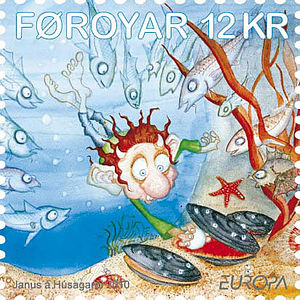
Janus á Húsagarði
Færøsk frimærke med motiv som Janus á Húsagarði har tegnet
Janus á Húsagarði er en færøsk børnebogsforfatter og illustrator. Han har skrevet og illustreret to børnebøger om Mosamollis og Mosalisa, bøgerne er udkommet på færøsk, dansk og engelsk. I 2010 modtog han Tórshavn Byråds Børnekulturpris, og i 2013 fik han tildelt et legat fra Thorvald Poulsen av Steinum Fonden.